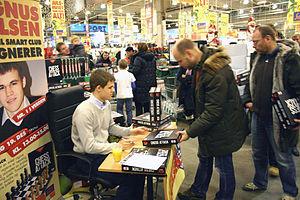
Sven Magnus Øen Carlsen, né le 30 novembre 1990 à Tønsberg en Norvège, est un joueur d'échecs norvégien, grand maître international, nᵒ 1 mondial au classement Elo, et champion du monde en titre.
Les mini-échecs forment une famille de variantes du jeu d'échecs jouée avec des pièces ordinaires d'échecs et des règles standard, mais sur un plus petit plateau.